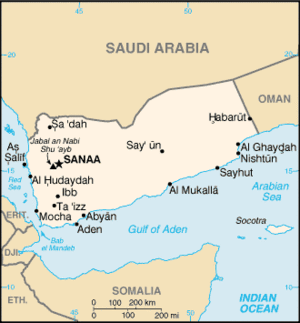
Cet article liste les points extrêmes du Yémen.